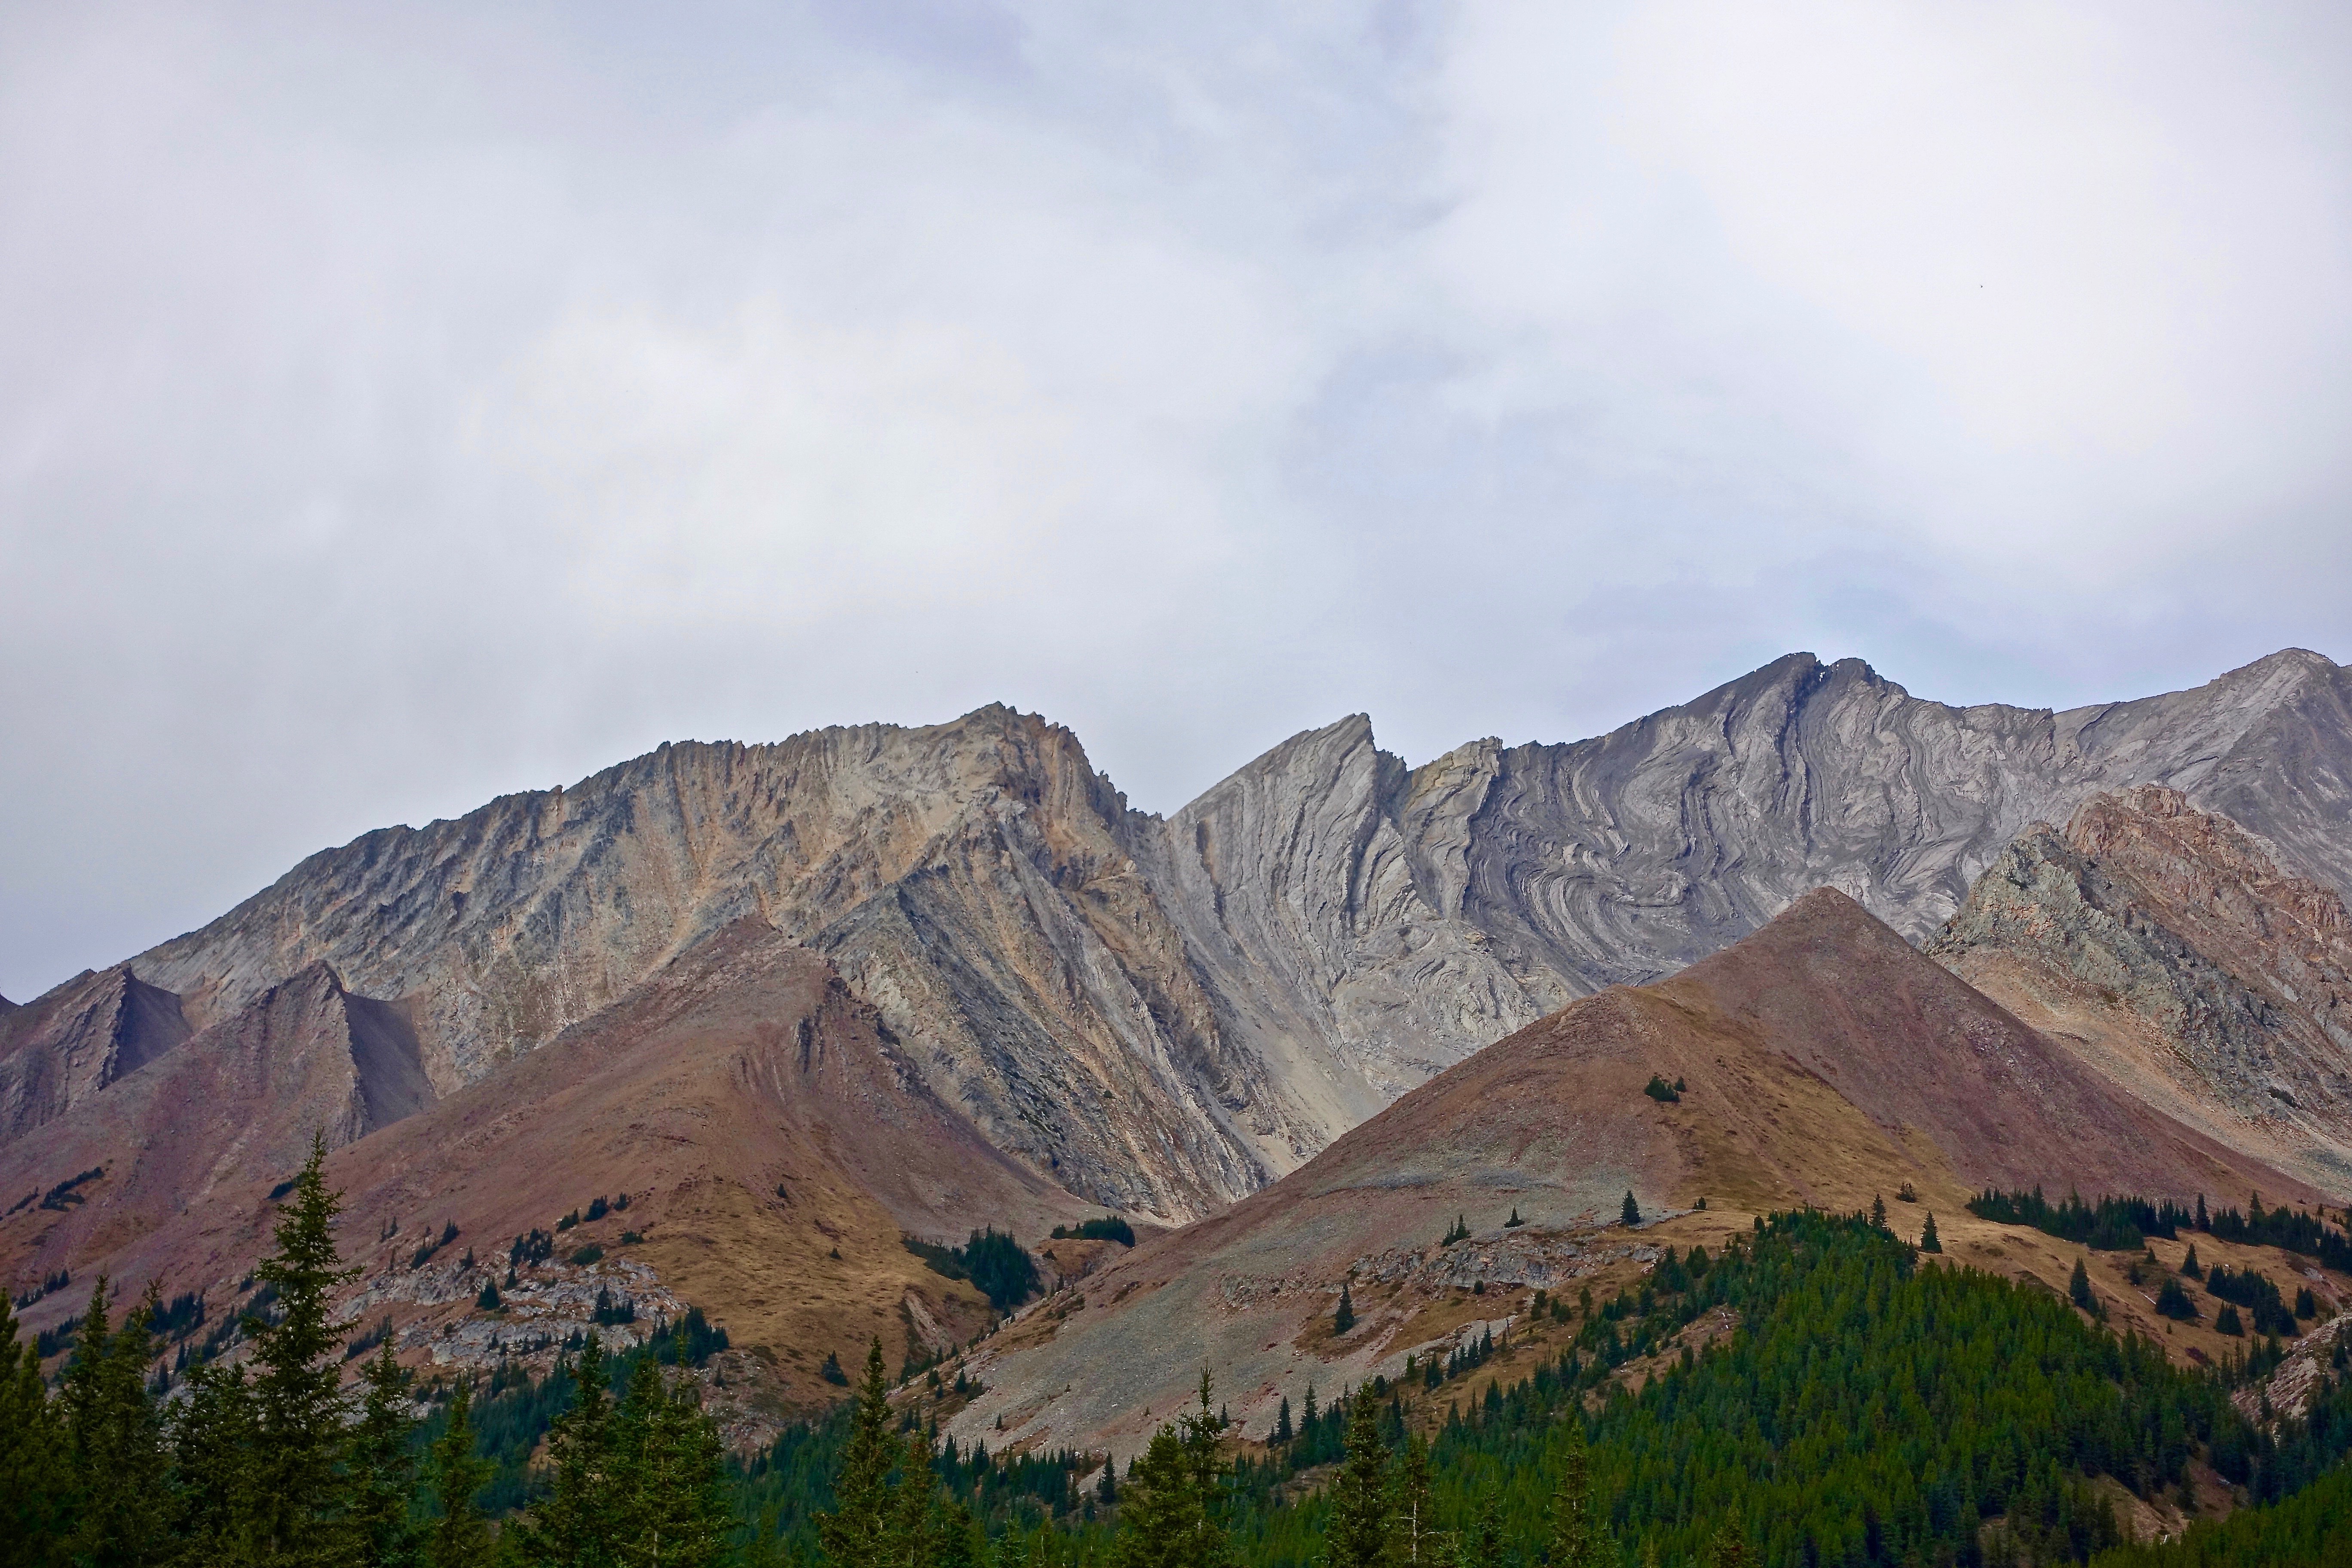
landscape, nature, outdoor, wilderness, mountain, countryside, hill, adventure, valley, mountain range, colourful, scenery, ridge, summit, geology, mountains, canada, rockies, plateau, fell, landform, mountain pass, geographical feature, mountainous landforms